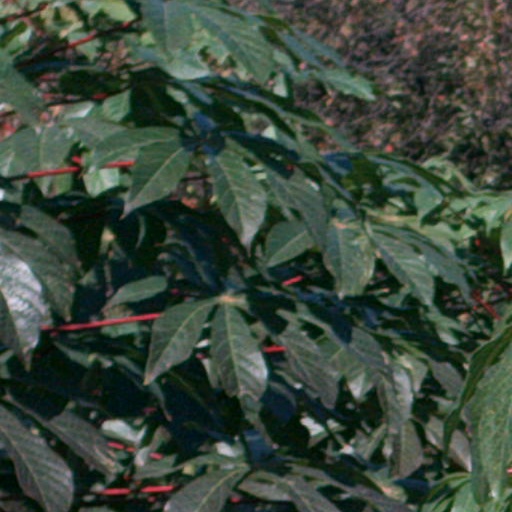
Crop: cassava